Line Papin

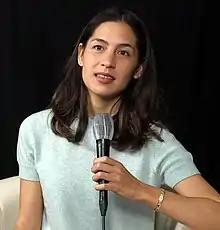
Papin in 2021

Line Papin was born in Hanoi on 30 December 1995, to a French father who was a historian and a Vietnamese mother who was a translator. She grew up in Vietnam, and at the age of 10, she moved to France where she changed schools five times. Affected by this uprooting, she suffered from anorexia.